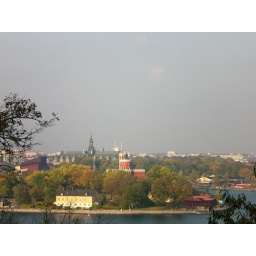
In spite of beautiful green lands, opened in front of my eyes, my heart is as gray as this sky.